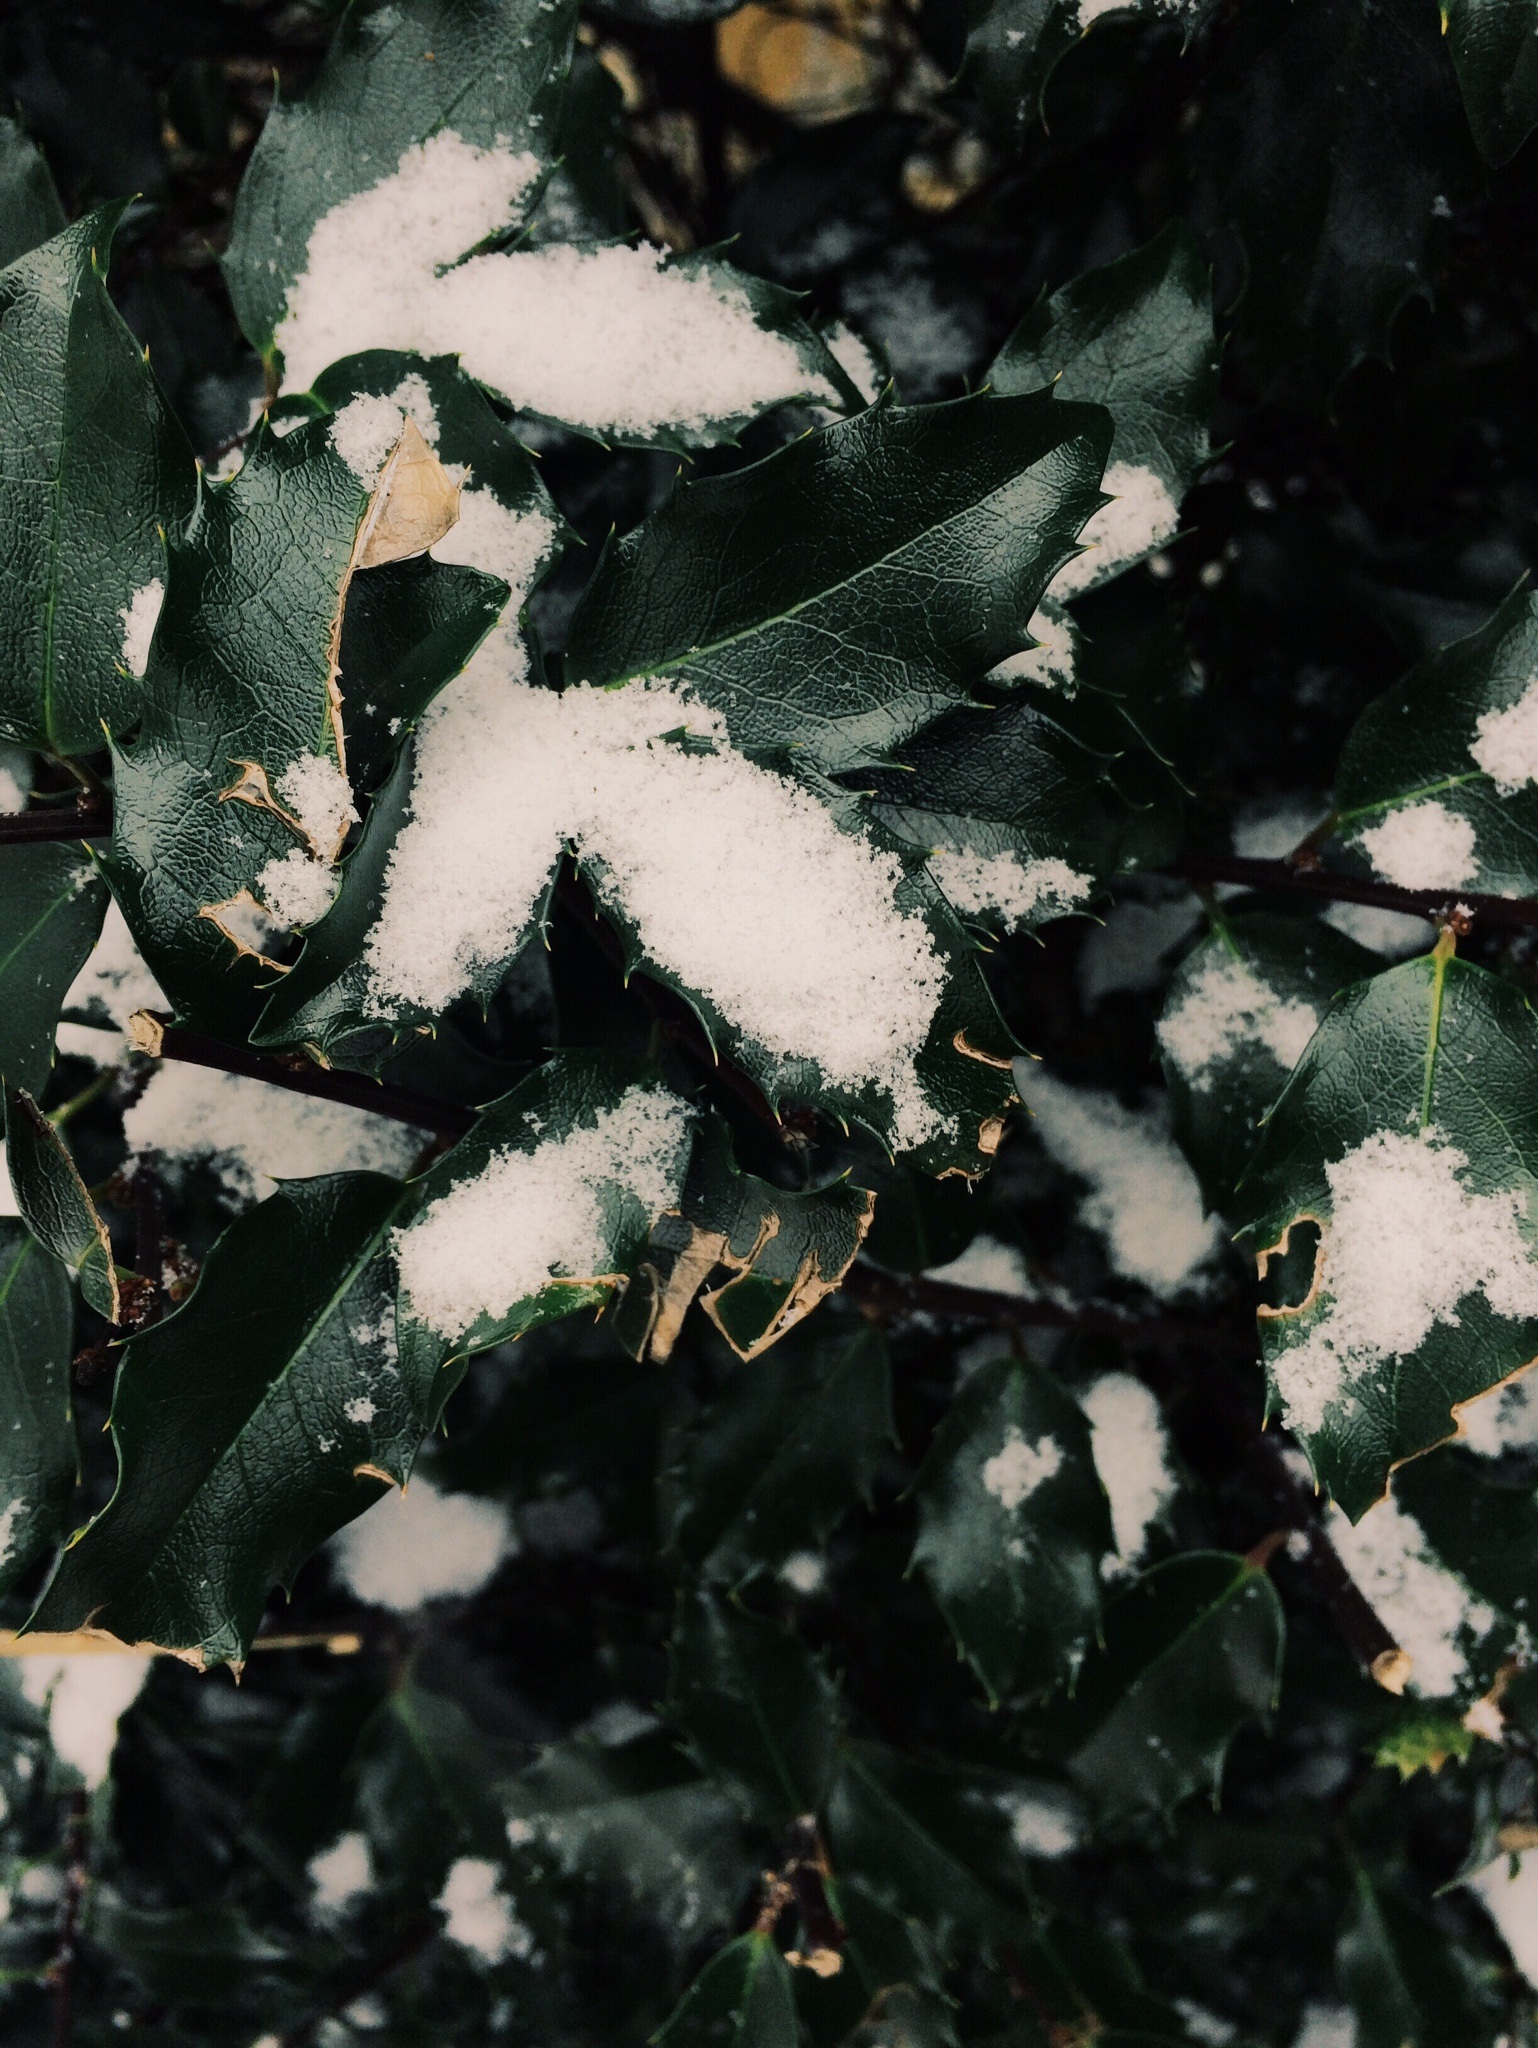
tree, nature, grass, branch, plant, leaf, flower, frost, green, autumn, botany, flora, season, shrub, flowering plant, woody plant, land plant